Chariot clock

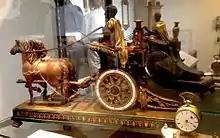
A rare Austrian chariot clock whose case is carved in wood, c. 1810. National Watch and Clock Museum.

In the 18th century France, during the Louis XV and Louis XVI reigns, a few models in the Louis XV and Louis XVI styles respectively, were made, but it was not until the period between the late 1790s and the mid-1820s that this type of mantel clock found true popularity. Its revival was largely inspired by Napoleon Bonaparte's conquers and victories in battles, though it continued to be in vogue after his definitive fall in 1815, specifically until the mid-1820s.